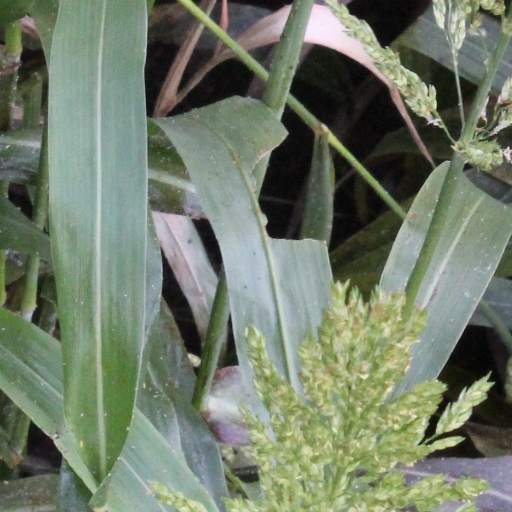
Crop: sorghum